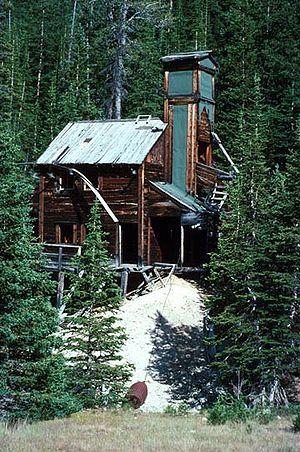
La forêt nationale de Shoshone est une forêt nationale des États-Unis s'étendant sur près de 10 000 km² dans l'État du Wyoming. Elle est la première forêt des États-Unis protégée par l'État fédéral. À l'origine partie intégrante de la réserve de Yellowstone Timberland, la forêt est délimitée à la suite d'une résolution votée par le Congrès et ratifiée en 1891 par le président Benjamin Harrison. Un total de quatre zones vierges et non exploitables se situe dans la forêt, protégeant ainsi plus de la moitié du territoire du développement humain. La forêt nationale de Shoshone possède une riche biodiversité rarement égalée dans les autres zones protégées ; elle abrite de nombreuses plaines de Artemisia tridentata, des forêts d'épicéas et de sapins et des zones montagneuses s'achevant en pics escarpés.